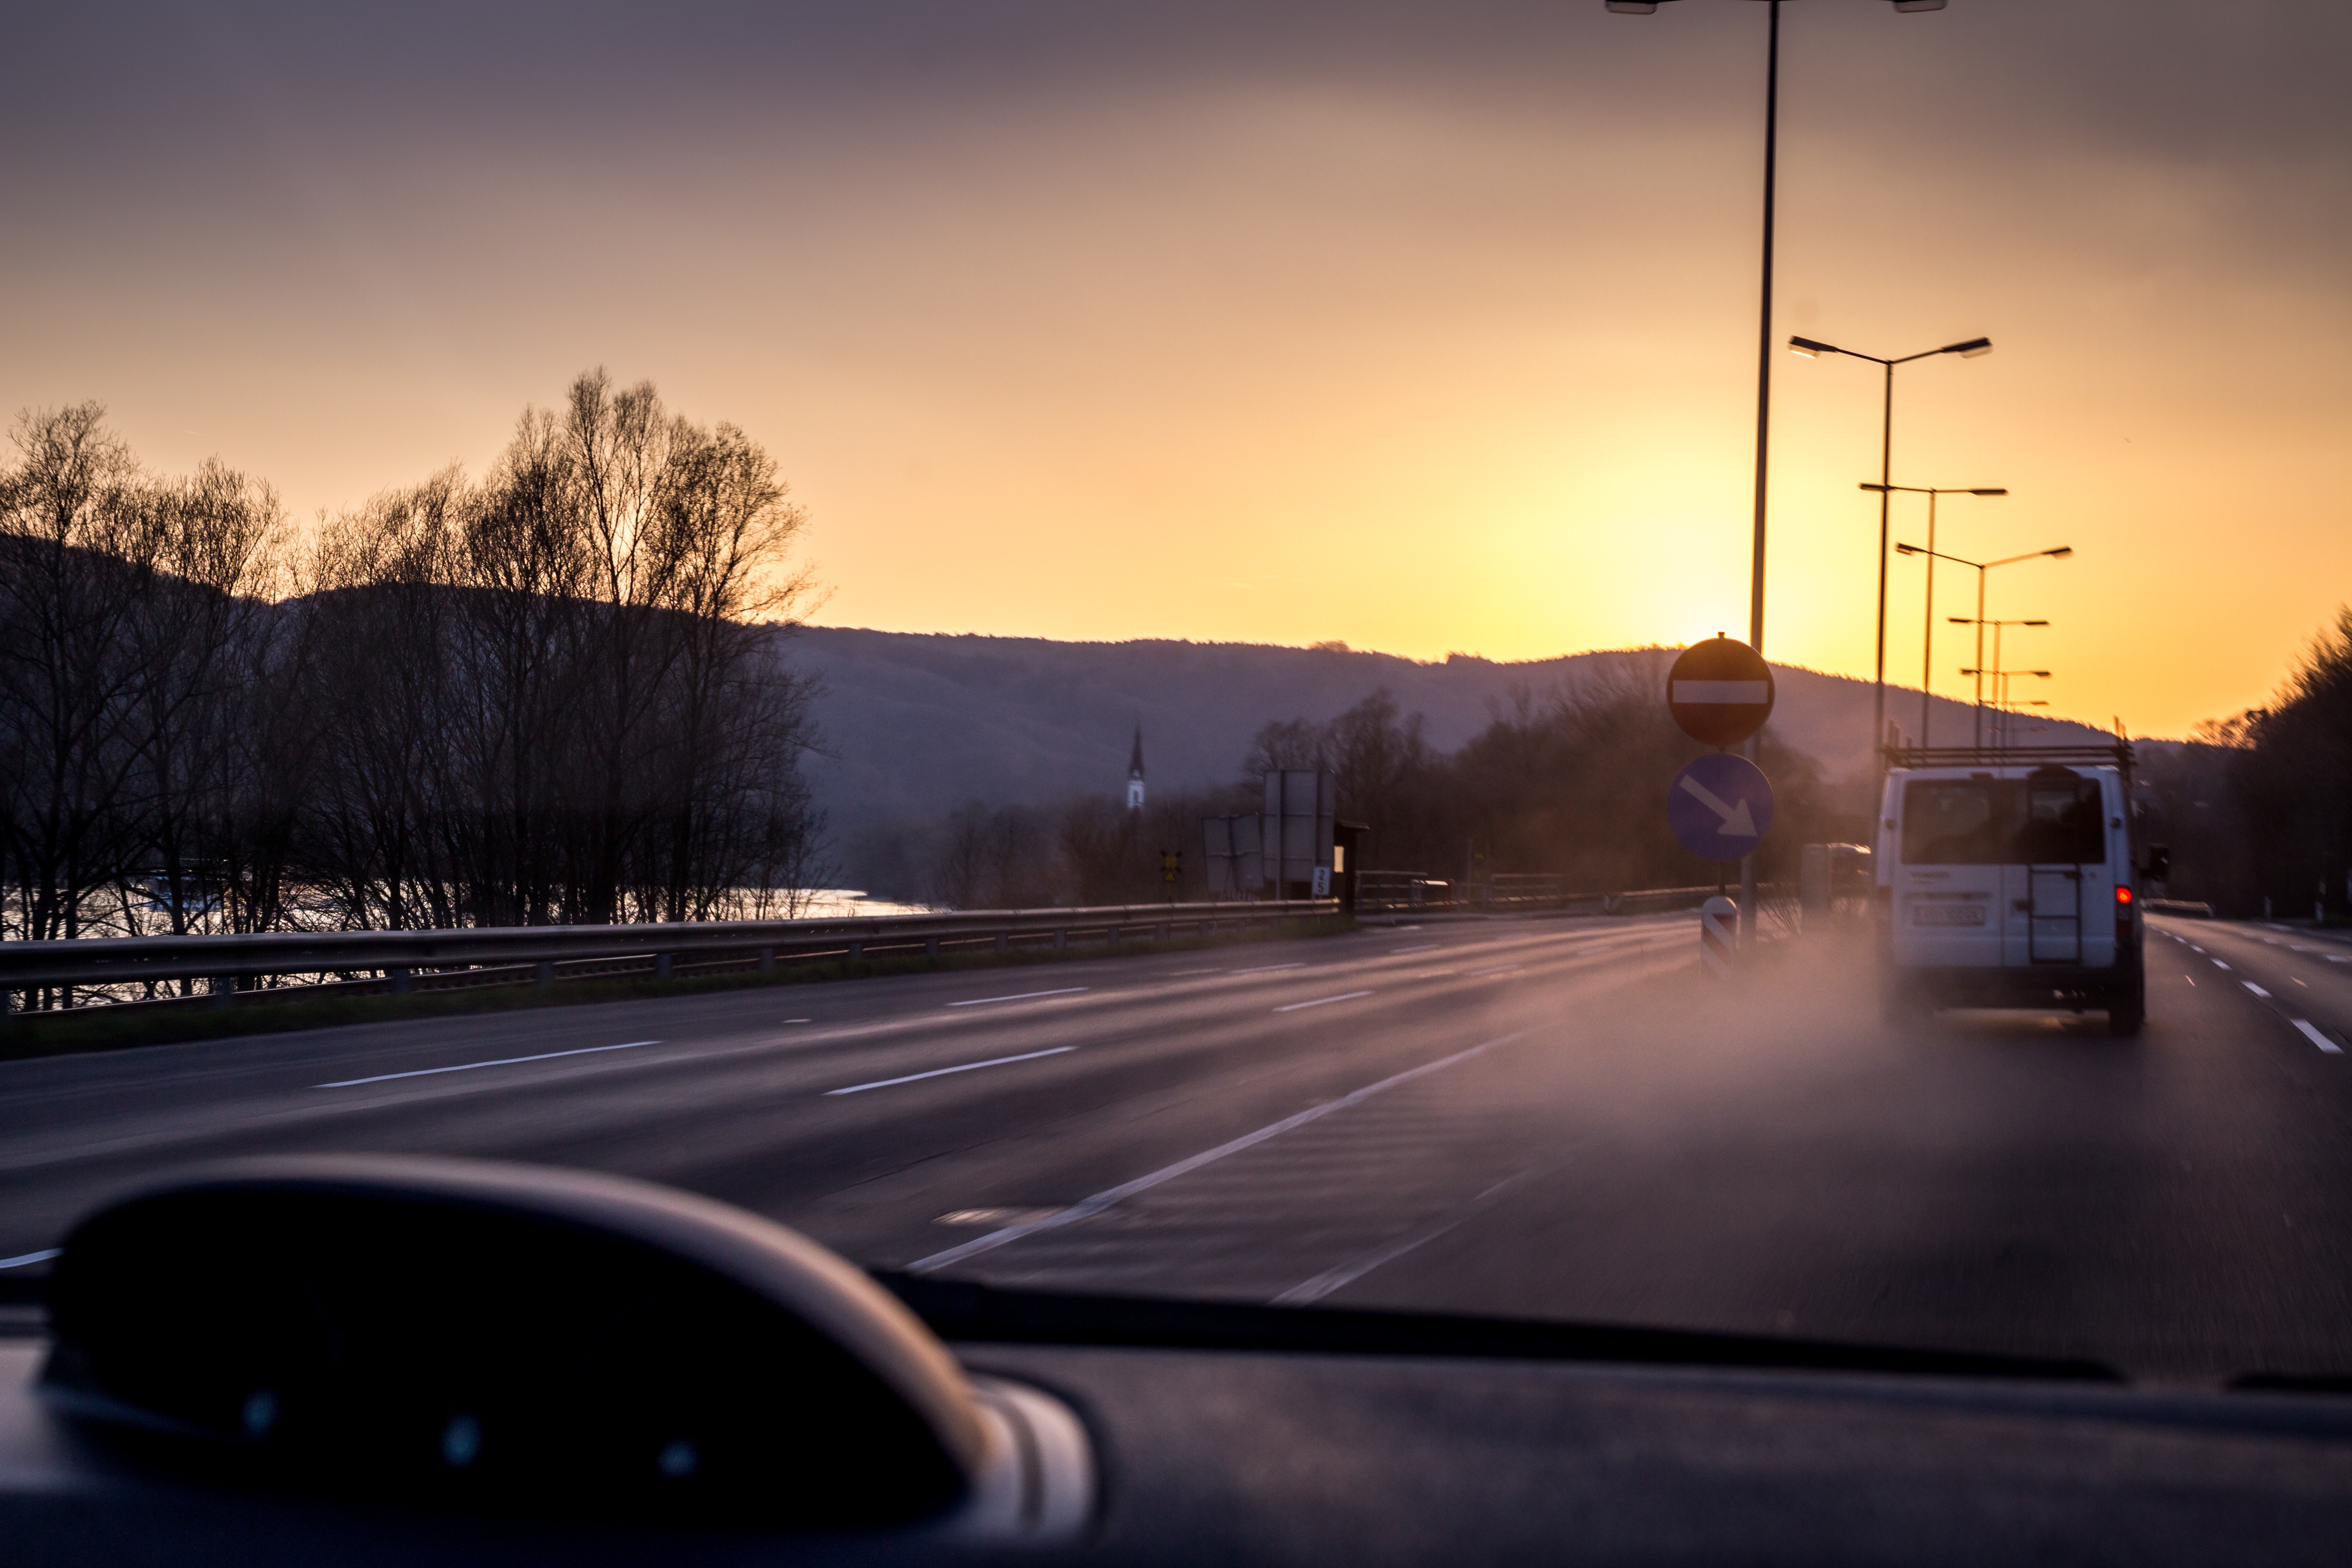
snow, winter, light, sunrise, sunset, road, night, morning, highway, driving, dawn, dusk, evening, reflection, weather, darkness, lighting, infrastructure, atmospheric phenomenon